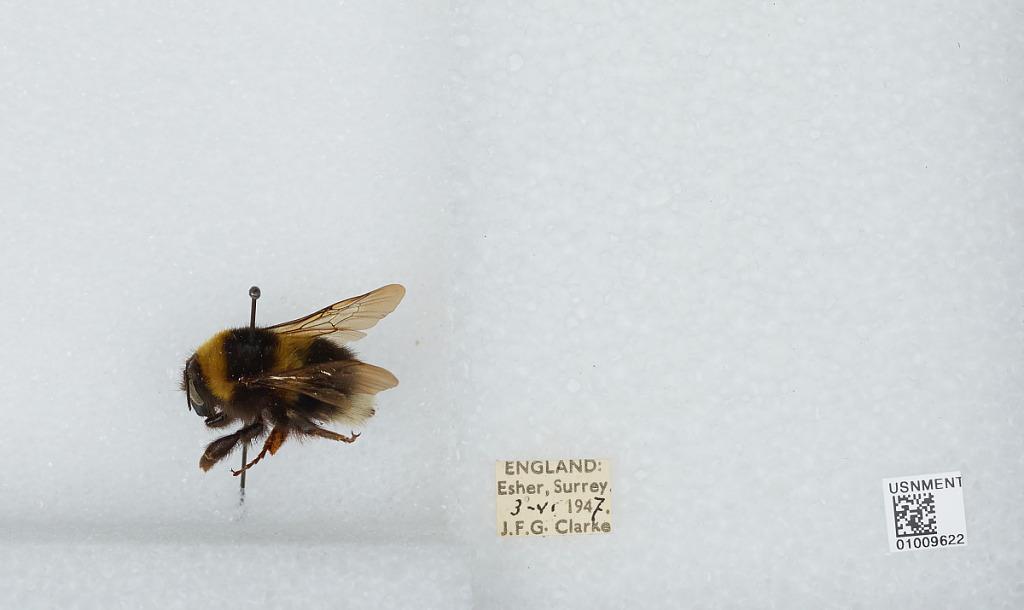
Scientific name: Bombus (Megabombus) hortorum (Linnaeus)
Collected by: J. Clarke
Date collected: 1947-6-3
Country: United Kingdom
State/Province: England
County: Surrey
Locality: Elmbridge, Esher
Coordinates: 51.3692, -0.365